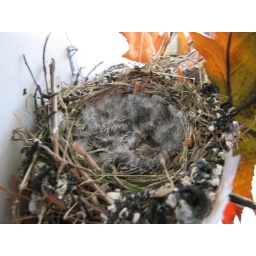
birds in a nest on tristan's door